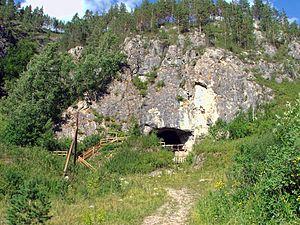
La grotte de Denisova est une grotte des monts de l'Altaï, en Sibérie. Elle est située dans le kraï de l'Altaï près du village de Tchorny Anouï, à environ 150 km au sud de Barnaoul.